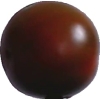
Label: tomato_maroon